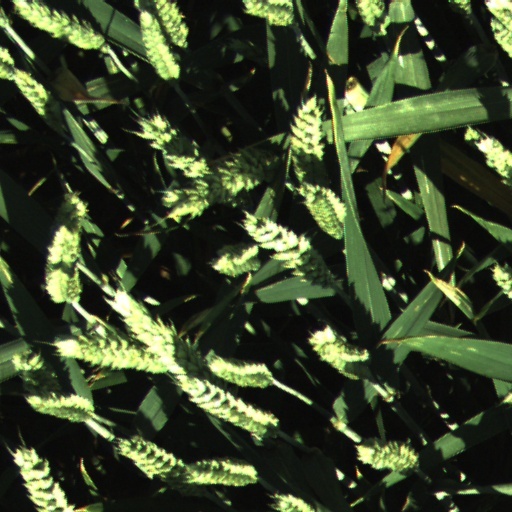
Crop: wheat